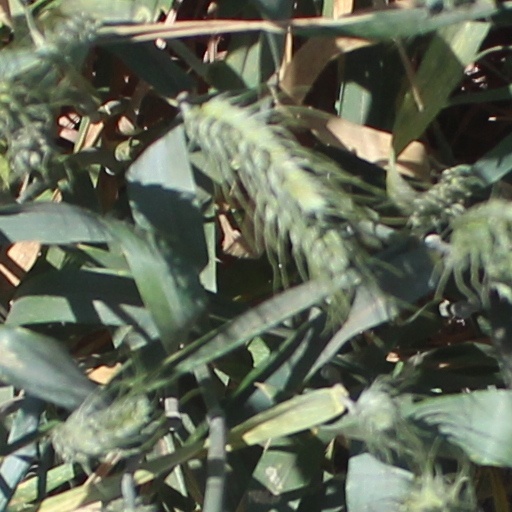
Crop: wheat